Porsche 911

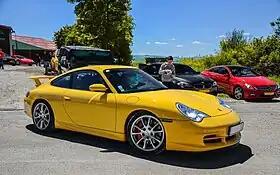
996 GT3

For 1989 the 911 underwent a major evolution with the introduction of the Type 964. With technologies from the 959 flagship model, this would be an important car for Porsche, since the world economy was undergoing recession and the company could not rely on its image alone. It was launched as the Carrera 4, the "4" indicating four-wheel-drive, demonstrating the company's commitment to engineering. Drag coefficient was down to 0.32. A rear spoiler deployed at high speed, preserving the purity of design when the vehicle was at rest. The chassis was redesigned overall. Coil springs, ABS brakes and power steering made their debut. The engine was increased in size to 3,600 cc and was rated at . The rear-wheel-drive version, the Carrera 2, arrived a year later.